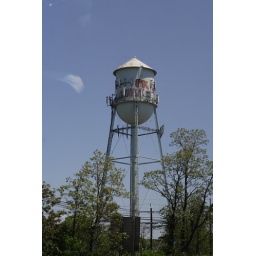
just a cool water tower in jersey